London–Surrey Cycle Classic

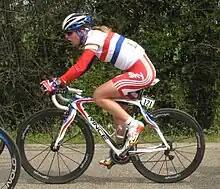
Nicole Cooke – seen here a year before in the Flèche Wallon, Belgium – accused the organisers of sexism

Unlike the road race the following year, no women's event was held, which led the 2008 Olympic Champion Nicole Cooke to accuse the organisers of sexism. 2010 World Time Trial Champion Emma Pooley was also disappointed, stating "How much extra effort would go in to putting on a women's race? I'm sorry, but we have a sport as well, it kind of annoys me every time." To remedy the lack of racing on the course Cooke and Lizzie Armitstead followed the race in the team cars to survey the course.